Ray Gaddis

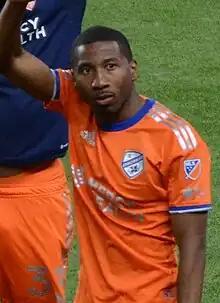
Gaddis with FC Cincinnati in 2023

Raymon "Ray" Gaddis (born January 13, 1990) is an American former professional soccer player who played as a defender.